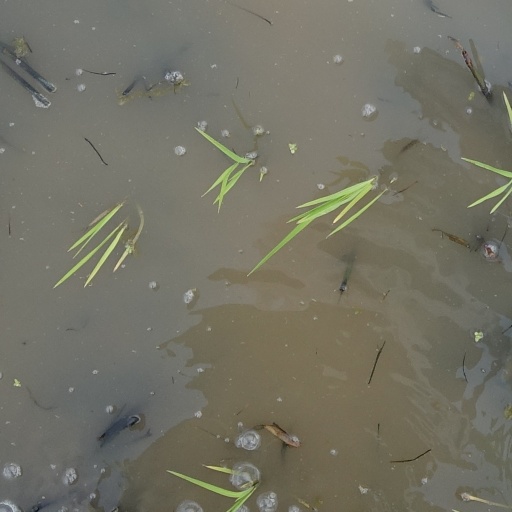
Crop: rice